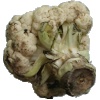
Label: cauliflower